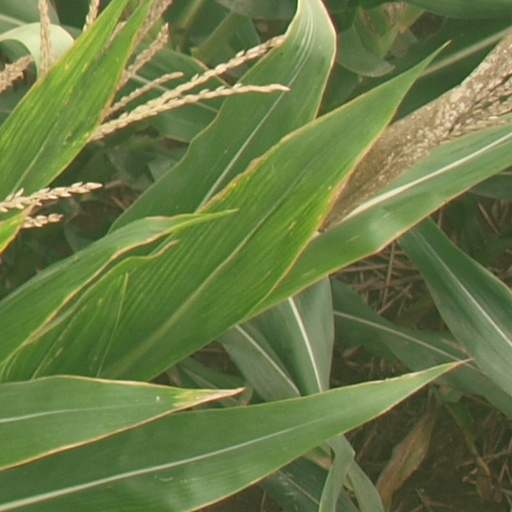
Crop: maize; corn